Meridian Water railway station

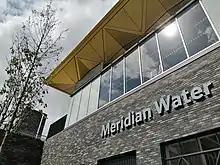

The new station has three platforms but passive provision for four has been made; the built platforms are numbered 2–4. Platform 1 remains unbuilt with no track laid, but space has been allowed for when required in the future. It is expected 4 million people will use the station annually. There are steps and lifts giving access to Meridian Way immediately to the east; there is also access to the west, which is to be the location of new housing in the Meridian Water development.